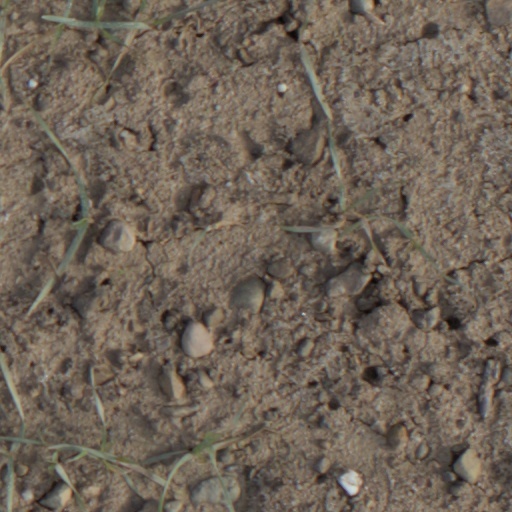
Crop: wheat